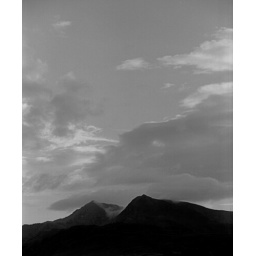
storm clouds over hill 2